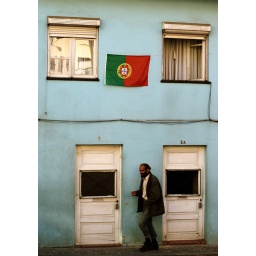
passing by the blue house